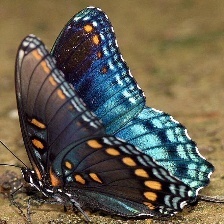
Species: RED SPOTTED PURPLE
Butterfly family (ImageNet category): admiral